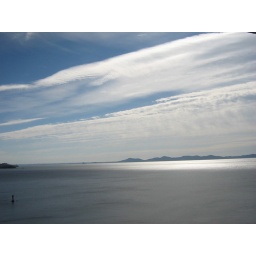
Another shot of the blue sky, ocean, and mountains in the distance.